Luxembourgish art

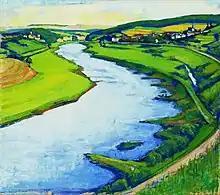
Nico Klopp: Stretch of the Moselle at Greiveldange with Stadtbredimus (1930)

Luxembourgish art can be traced back to Roman times, especially as depicted in statues found across the country and in the huge mosaic from Vichten. Over the centuries, Luxembourg's churches and castles have housed a number of cultural artifacts but these are nearly all ascribed to foreign artists. The first examples of art with a national flavour are paintings and maps of the City of Luxembourg and its fortifications from the end of the 16th until the beginning of the 19th century, although these too were mostly created by foreign artists. Real interest in art among the country's own citizens began in the 19th century with paintings of Luxembourg and the surroundings after the country became a grand duchy in 1815. This was followed by interest in Impressionism and Expressionism in the early 20th century, the richest period in Luxembourg painting, while Abstraction became the focus of art after the Second World War. Today there are a number of successful contemporary artists, some of whom have gained wide international recognition.